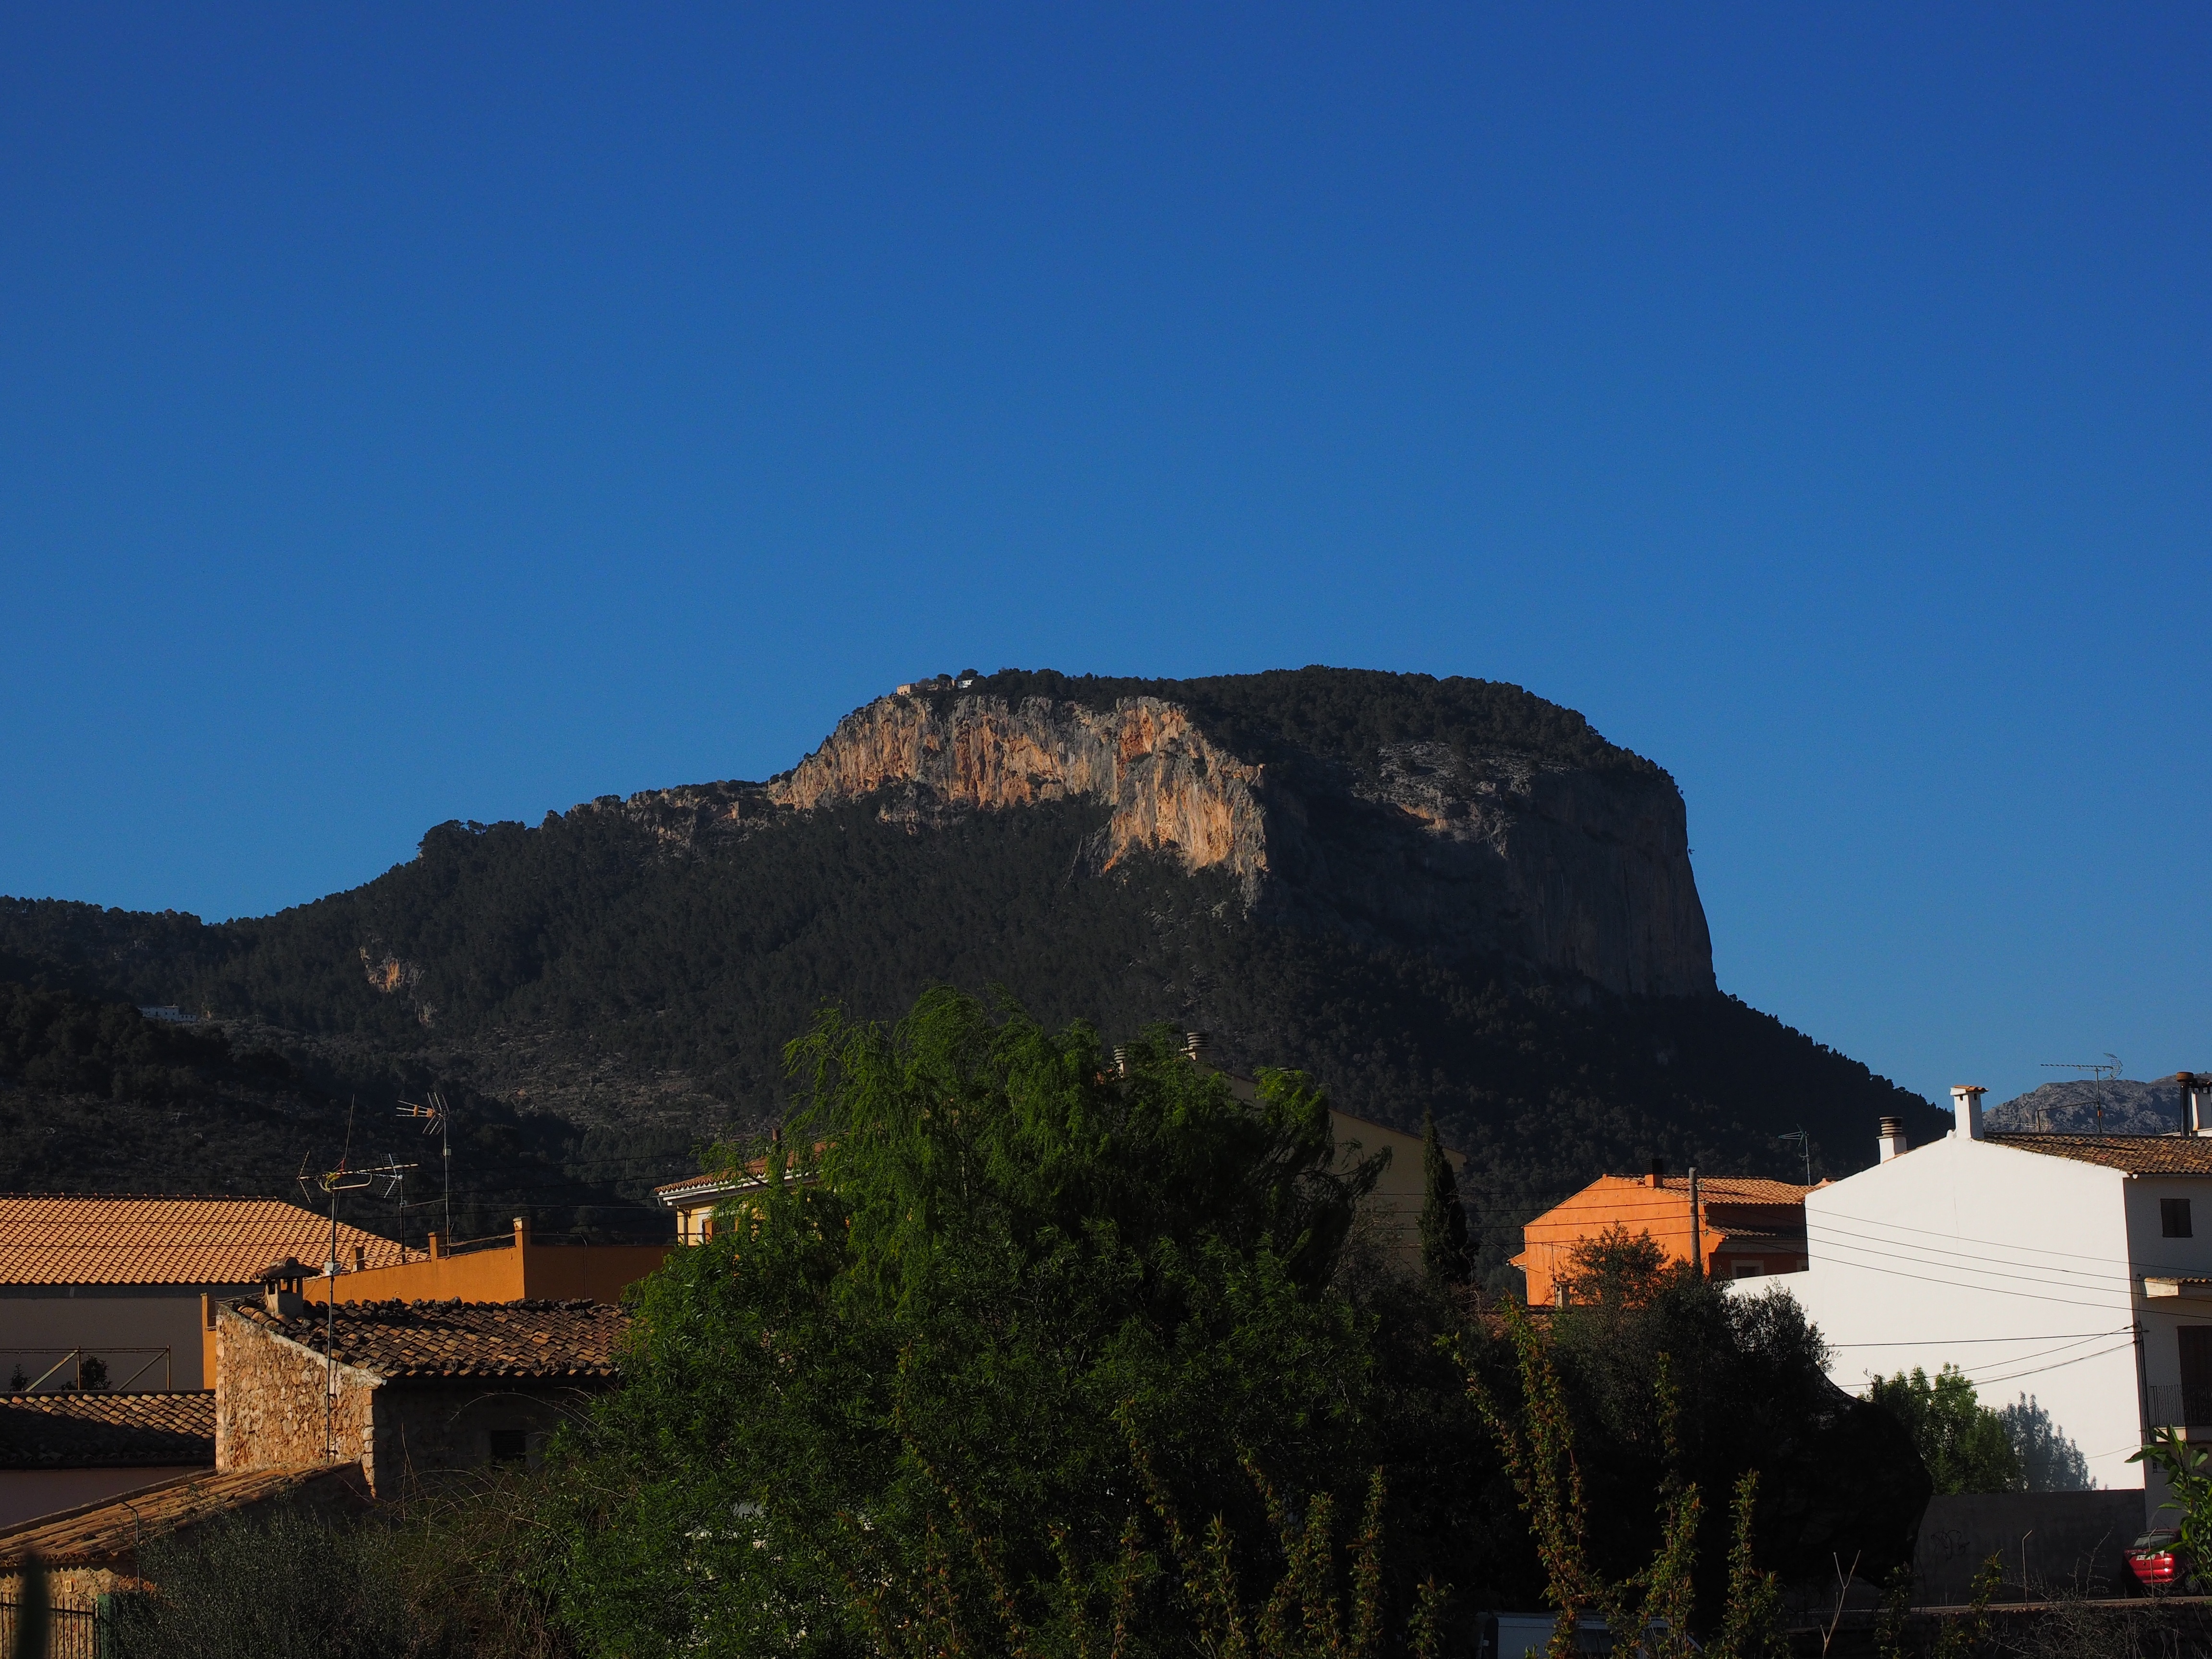
landscape, sea, coast, rock, mountain, sky, hill, town, mountain range, village, terrain, mountains, mallorca, mesas, mountainous landforms, alar